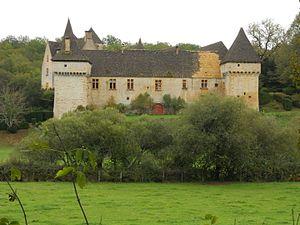
Le Château de la Filolie vue du chemin du domaine forestier.
Le château de la Grande Filolie est un château français implanté au sud-ouest de la commune de Saint-Amand-de-Coly dans le département de la Dordogne, en région Nouvelle-Aquitaine.